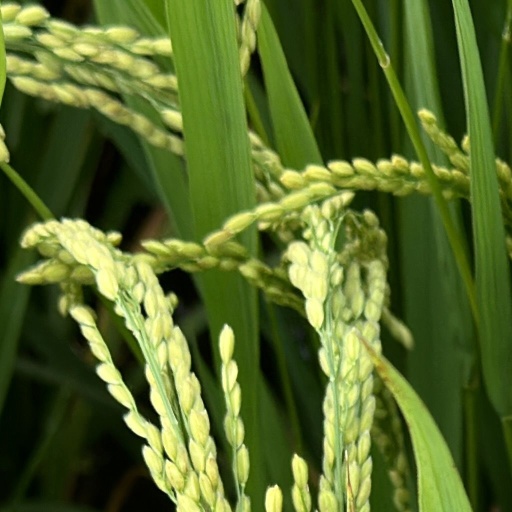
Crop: rice